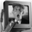
Label: television